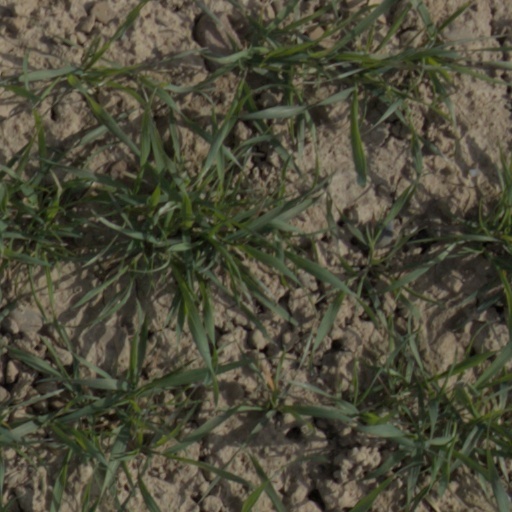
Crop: wheat